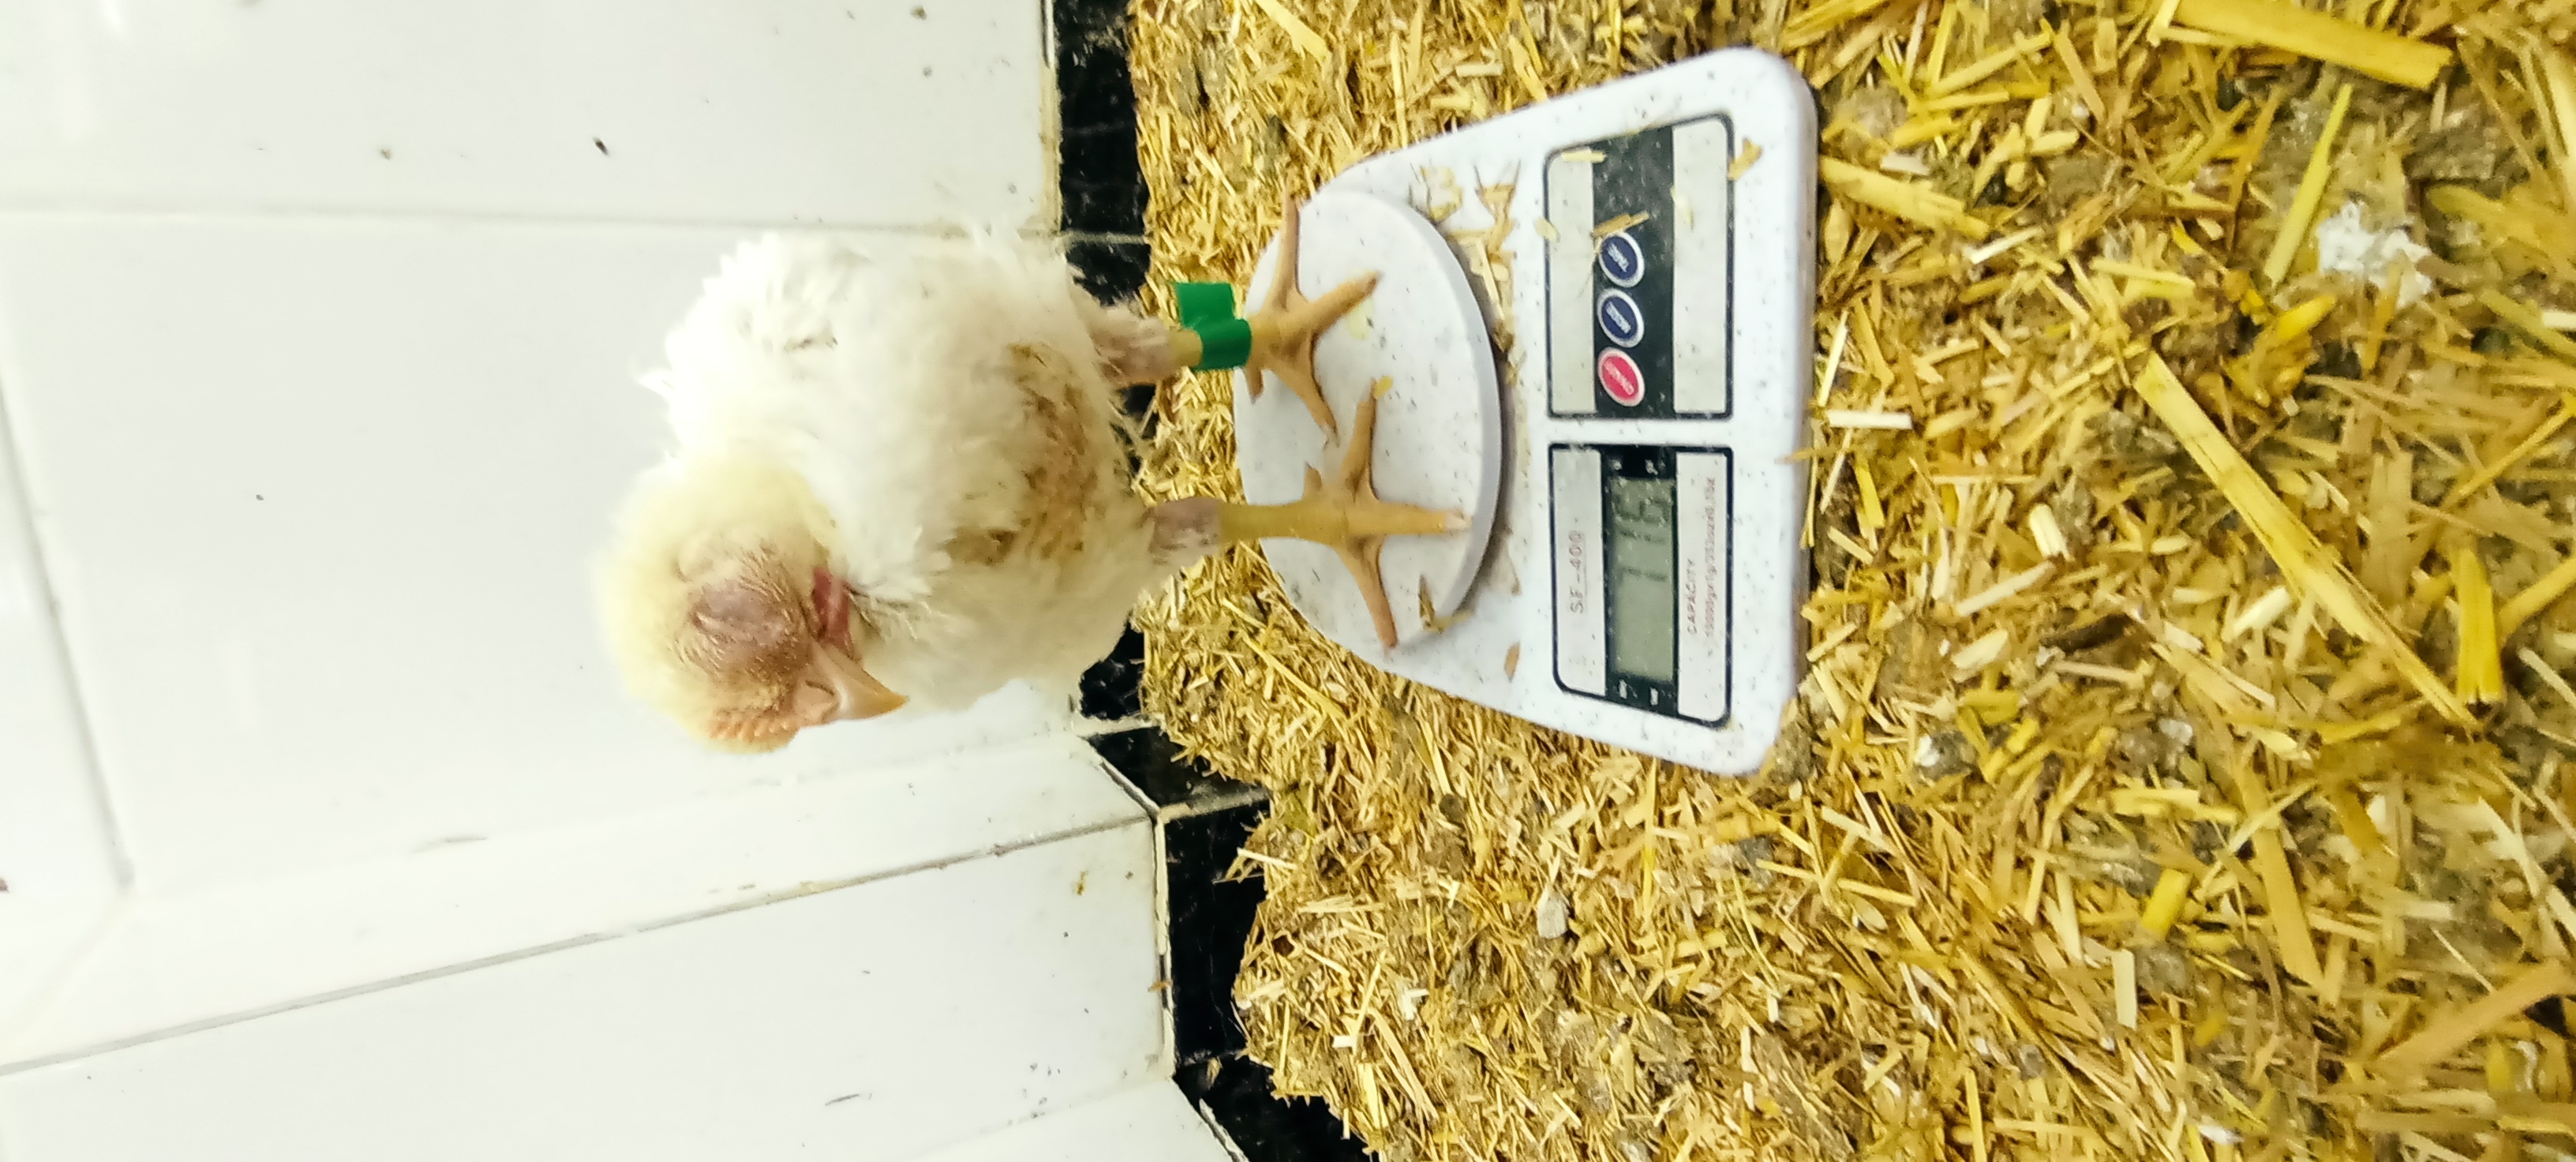
Weight: 719 g